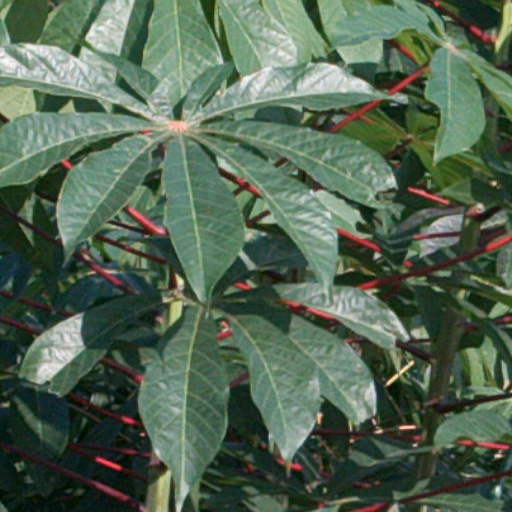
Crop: cassava